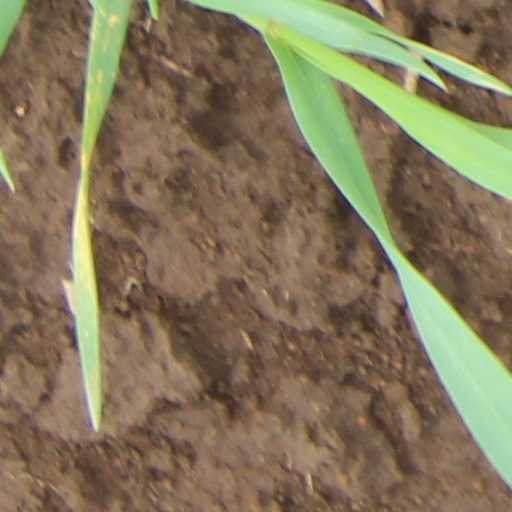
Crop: wheat